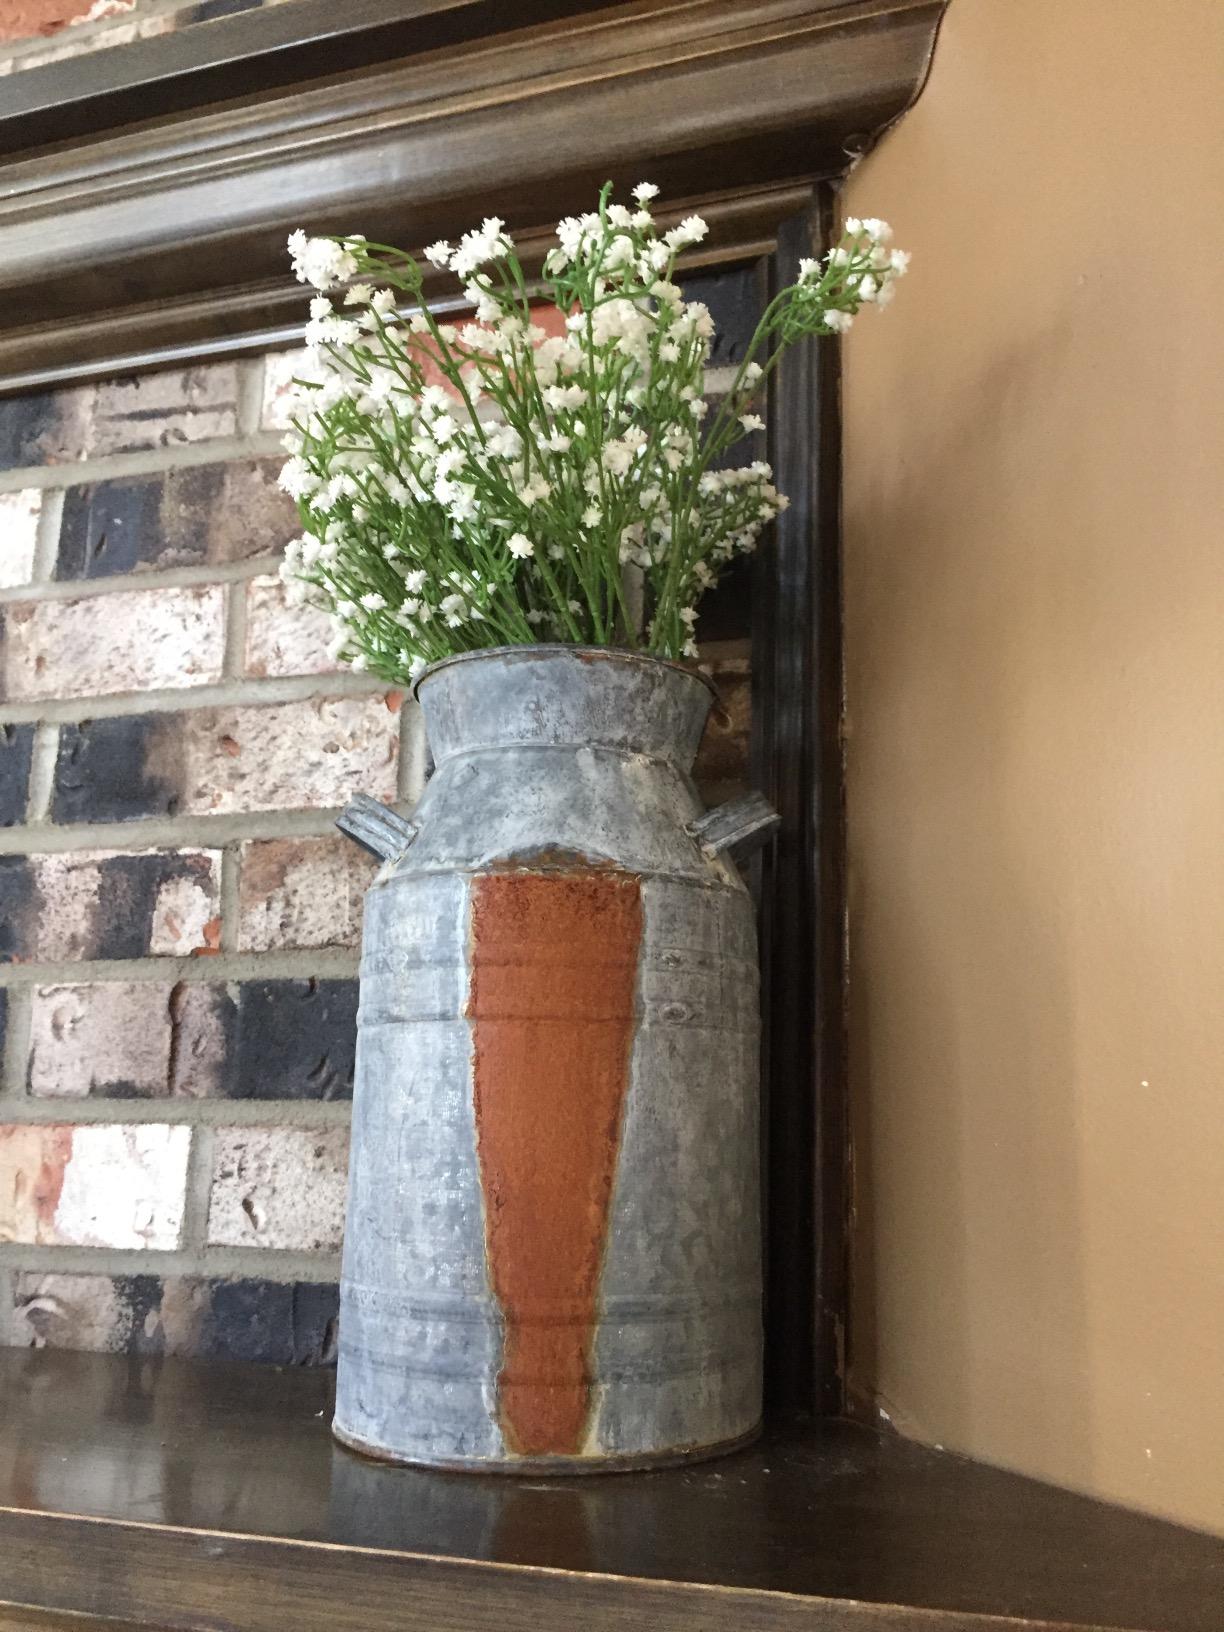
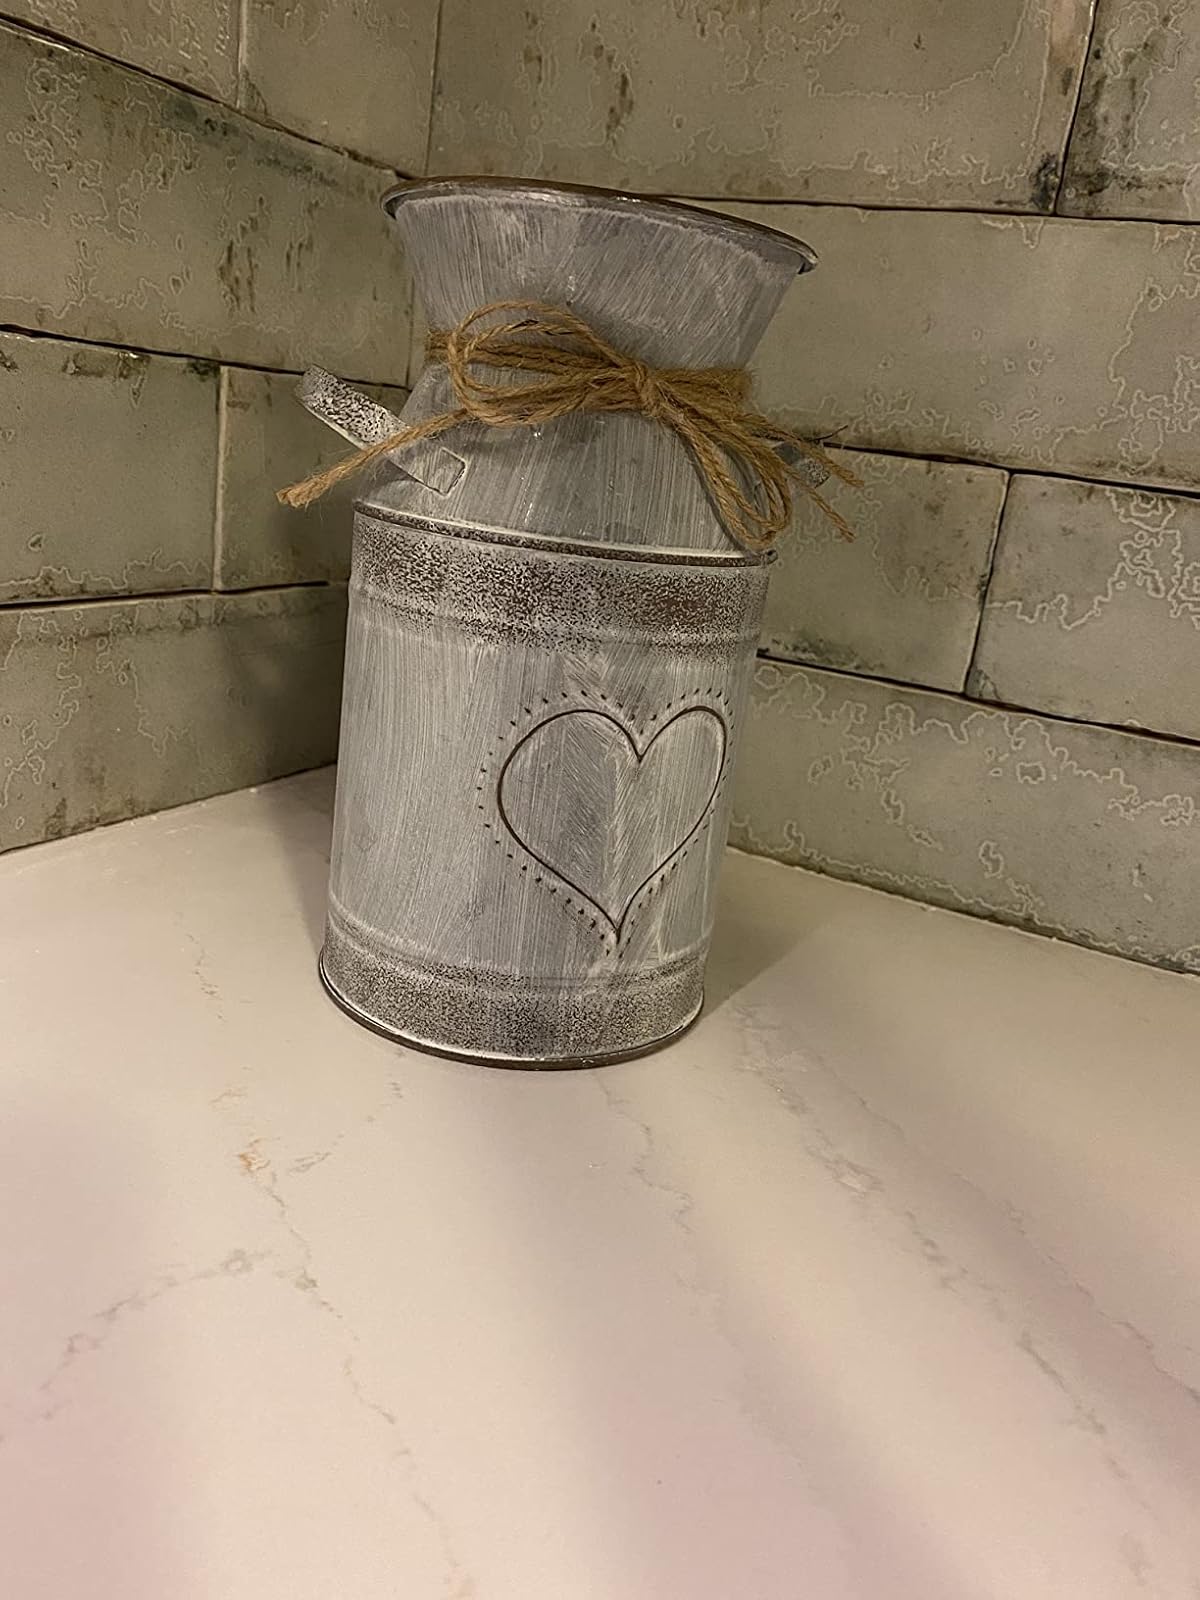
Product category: vase
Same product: no